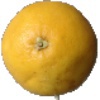
Label: white_grapefruit